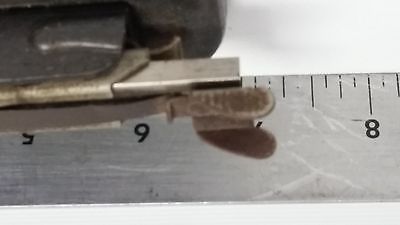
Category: stapler